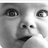
Emotion: surprise